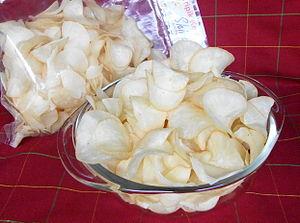
Les kripik ou keripik sont des chips indonésiennes. Il s'agit de fruits séchés, de tubercules, de légumes ou du poisson, plongés dans de l'huile végétale chaude. Les plus populaires sont les kripik singkong et les kripik pisang.